North East England

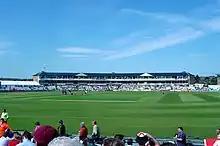
The Riverside Ground, Chester-le-Street

A precursor of modern football is still seen in the region at some annual Shrove Tuesday games at Alnwick, Chester-le-Street and Sedgefield and many of such games have pre-Norman origins. In 1280 at Ulgham near Morpeth Northumberland, records show that Henry of Ellington was killed playing football when David Le Keu's knife went into Henry's belly and killed him. Organised football teams as we know today did not appear until the 1870s. Middlesbrough Football Club was formed by local cricket players in 1876 and Sunderland Association Football Club in 1879 and Newcastle United Football Club was formed in 1892 by uniting Newcastle West End FC with Newcastle East End.